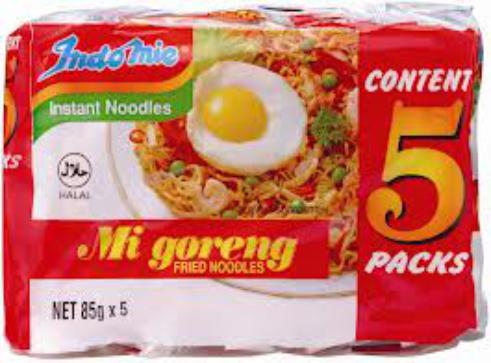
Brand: Indomie Mi goreng
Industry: Food